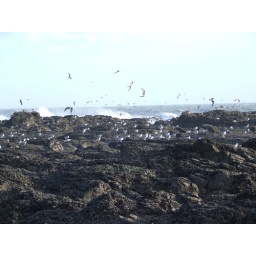
Seagulls flying around the rocks at Portrane beach, Dublin on stormy new year's eve.